Lanes and arcades of Melbourne

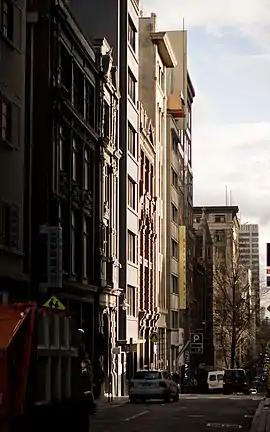
Flinders Lane

Flinders Lane is a minor street. The street runs parallel to and to the north of Flinders Street and as a narrow one way lane takes on the name of the wider main street. The street was the centre of Melbourne's rag trade for the middle decades of the 20th century and is still home to small boutique designers.